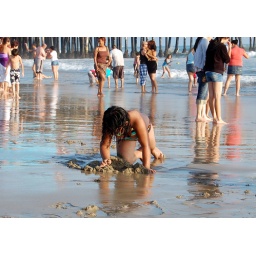
girl in sand